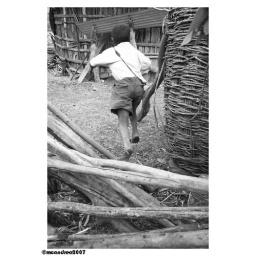
Graugue (south region) Ethiopia 2007this little kid was running as I got him in action leaping over his fence